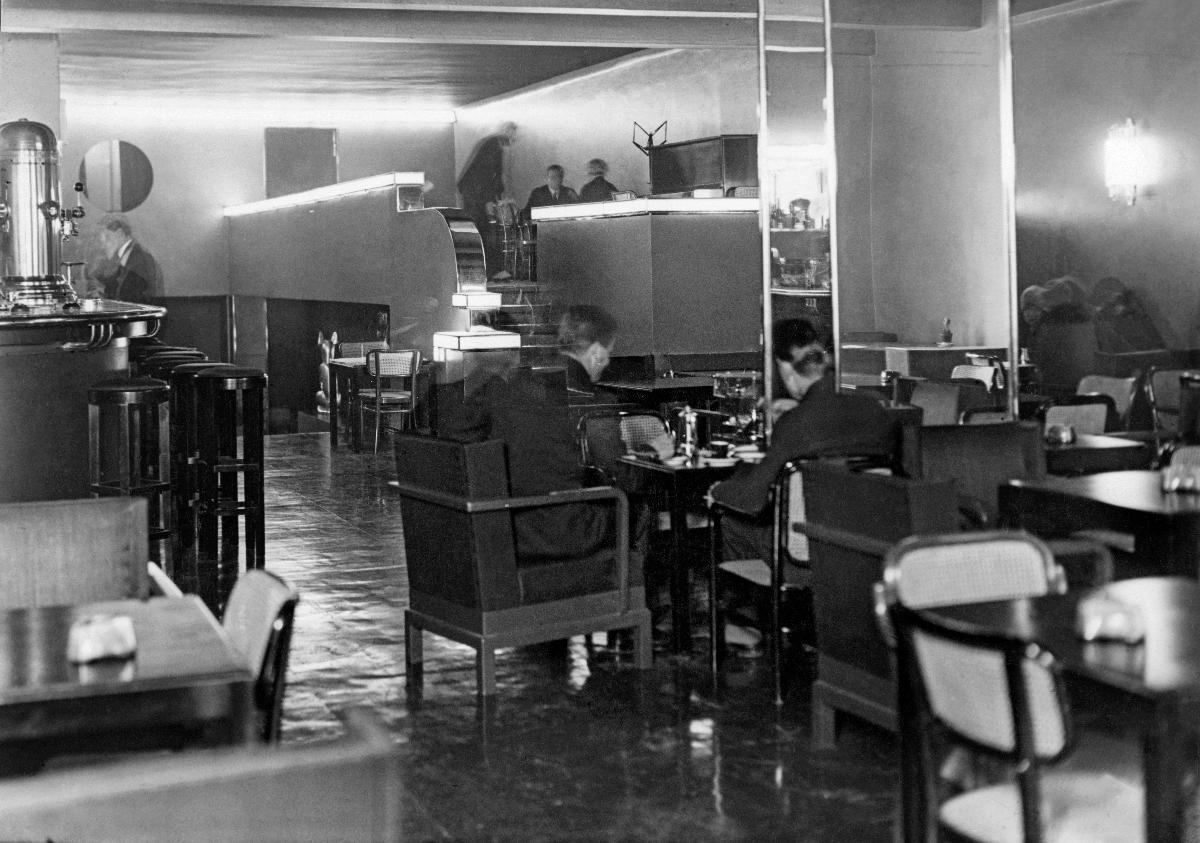
Bar Chat Doré
Bar Chat Doré
sisällön kuvaus: Ravintola ja kahvila Bar Chat Doré Helsingissä 1929. content description: Restaurant and café Bar Chat Doré in Helsinki 1929.
Vuosi: 1929
Paikka: Suomi; Suomi, Uusimaa, Helsinki
Aiheet: baarit; interiöörit; arkkitehtuuri; sisustus; ravintolat; kahvilat; bars (eating and drinking establishments); interiors; architecture; interior decoration; restaurants; cafés; economy; bars; café; decoration; furniture; barer; interiörer; arkitektur; inredning (verksamhet); restauranger; kaféer